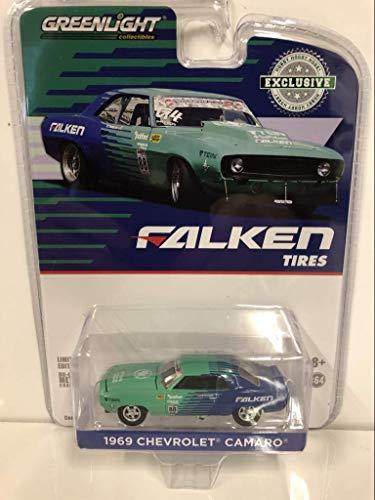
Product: Greenlight 1969 Chevrolet Camaro 88" Falken Tires Hobby Exclusive 1/64 Diecast Model Car 29959, Multicolor
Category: Toys & Games | Play Vehicles | Die-Cast Vehicles
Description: Real rubber tires.
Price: $16.90
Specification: ProductDimensions:4x4x4inches|ItemWeight:2.88ounces|ShippingWeight:2.88ounces(Viewshippingratesandpolicies)|ASIN:B07MBXM7WF|Itemmodelnumber:GL29959|Manufacturerrecommendedage:12months-8years